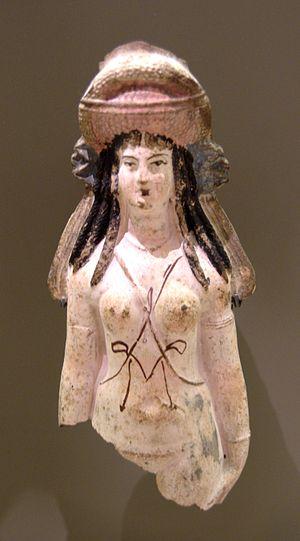
Isis-Aphrodite. Terre cuite polychrome, Alexandrie, Ier siècle.